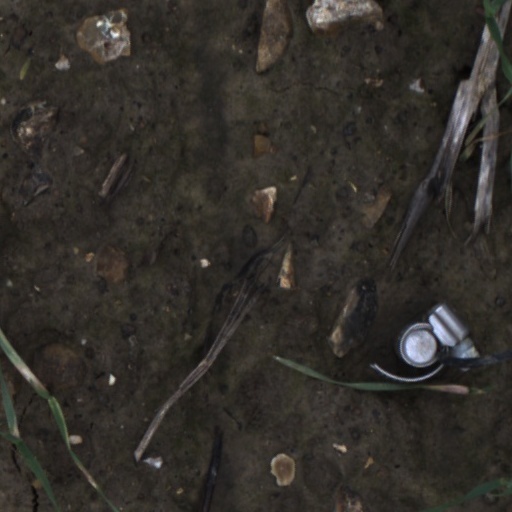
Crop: wheat